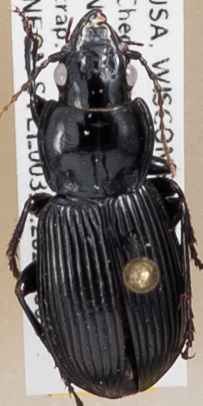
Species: Pterostichus novus
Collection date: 2022-08-09
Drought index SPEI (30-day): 0.304
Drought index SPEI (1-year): -0.676
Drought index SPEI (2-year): -0.404